John F. Limehouse Memorial Bridge

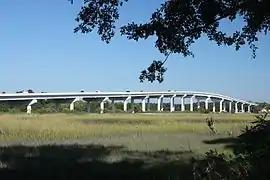

The John F. Limehouse Memorial Bridge, located about west of downtown Charleston, South Carolina, was completed in 2003. It replaced an obsolete low-level swing bridge over the Stono River. The current bridge, which crosses a channel between Johns Island and St. Andrews Parish, an area generally called West Ashley, was completed under a partnership between the South Carolina Department of Transportation (SCDOT) and the United States Coast Guard.